Kadono Ikunoshin

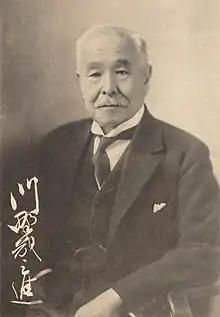
Kadono Ikunoshin

In 1904, Kadono founded Chiyoda Mutual Life Insurance Company ("Chiyoda Seimei Hoken"). It was the first in Japan with an American structure. In 1906, he was a founder of Chiyoda Fire Insurance ("Chiyoda Kasai Hoken").